Llangennech

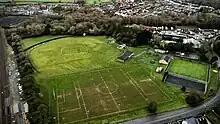
The grounds where local sports are played

Ysgol Gymraeg Llangennech is the only school in the village. As of 2021, there were 420 pupils on roll at the school.